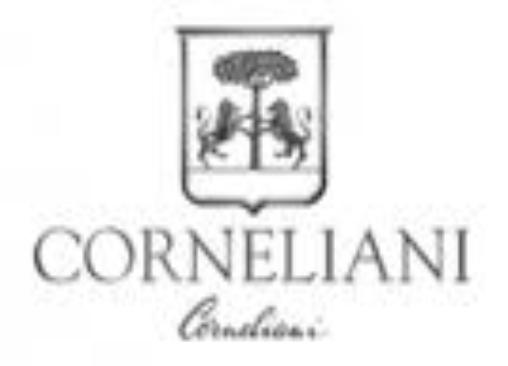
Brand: corneliani
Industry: Clothes